Radio masts and towers

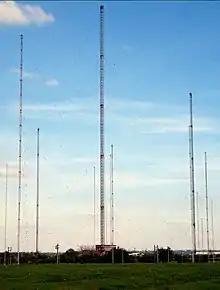
Masts of the Rugby VLF transmitter near Rugby, England

By 1930 the expense of the T-antenna led broadcasters to adopt the mast radiator antenna, in which the metal structure of the mast itself functions as the antenna.